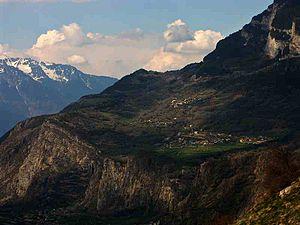
Village, composé de 3 hameaux et lacets de Montvernier